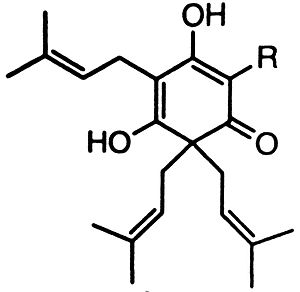
Alpha- og beta-syrer / Syernes struktur
Figur 2. Grundstrukturen for lupulon.
Grundstruktur for betasyrer (lupuloner)
Alpha- og beta-syrer er en række bitterstoffer der forekommer naturligt i humleplanten. Humle anvendes bl.a. i produktionen af øl hvor α- og β-syrerne bidrager med en bitter smag.